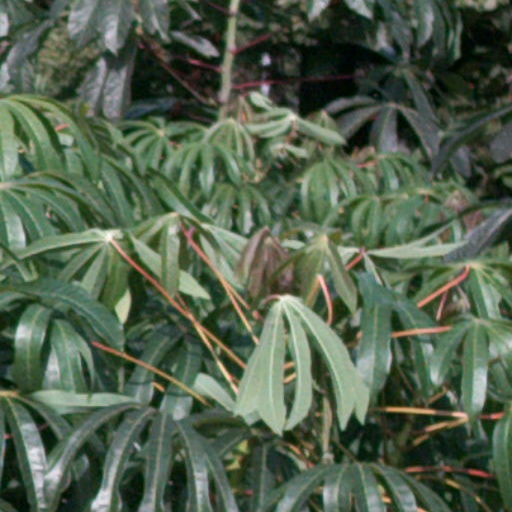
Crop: cassava